Sally Kehoe

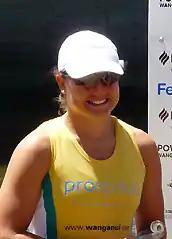
Kehoe in 2009

Sally Kehoe (born 25 September 1986) is an Australian former representative rower who was a national champion, three-time Olympian and a representative at multiple world championships. Since 2014 she has held the world-record time in the women's double scull over 2000m.